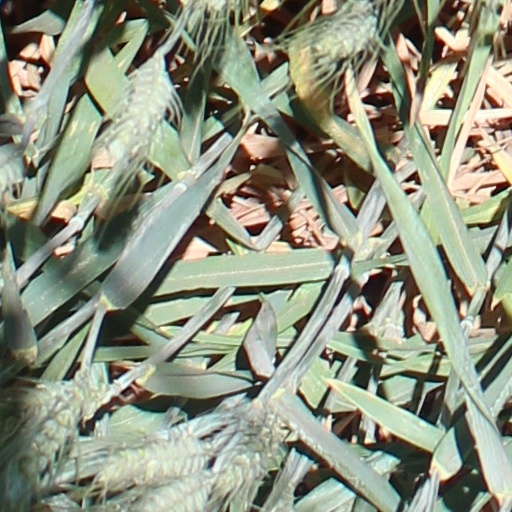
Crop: wheat